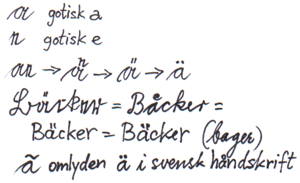
Alfabet / Omlydstegnet ¨
Omlydsprikkerne kommer fra to parallelle streger, der er et stiliseret håndskrevet gotisk e oven over omlydsvokalen.
Omlydsprikkerne stammer fra parallelle streger, der er en reminiscens af et håndskrevet gotisk e, der blev skrevet oven over bogstavet. Omlydsprikker og omlydsstreger og et overstillet e er altså det samme!
Et alfabet er en ordnet rækkefølge af bogstaver.